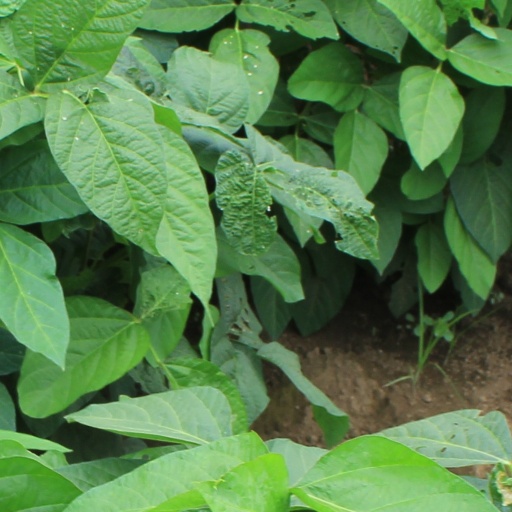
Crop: soybean